France–Iran relations

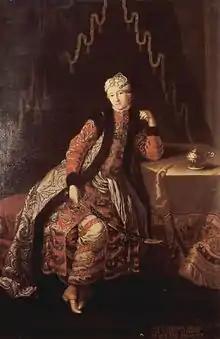
Portrait of Jean-Baptiste Tavernier by Nicolas de Largillière (c. 1700).

First contact was established in the 1620s when French Catholics became interested in the cause of foreign missions, especially after the foundation of the Propaganda Fides. In 1627, a Capuchin mission under Pacifique de Provins was dispatched to Persia and was able to establish good relations with Shah Abbas, persuading him to reverse long-standing Anti-Christian laws, especially for Catholics in Iran. At the same time, trade relations were slowly established and the French trader Jean-Baptiste Tavernier (1605–1689) is known to have been as far as Isfahan circa 1632.